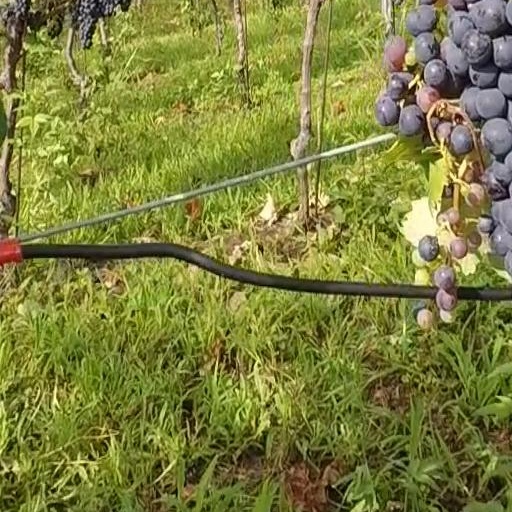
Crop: grape